Essex County, New York

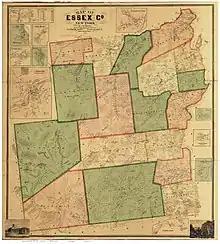
Essex County, NY. 1858 map.

According to the U.S. Census Bureau, the county has a total area of , of which is land and (6.4%) is water. It is the second-largest county in New York by land area and third-largest by total area.